Alec Guinness

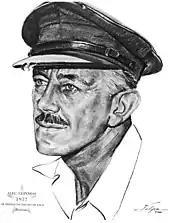
Drawing by Nicholas Volpe after Guinness won an Oscar in 1957 for his role in "The Bridge on the River Kwai"

Guinness made his speaking debut in film in the drama "Great Expectations" (1946). He was initially mainly associated with the Ealing comedies, and particularly for playing eight characters in "Kind Hearts and Coronets" (1949). His other films from this period included "Oliver Twist" (1948), "The Lavender Hill Mob", "The Man in the White Suit" (both 1951) and "The Ladykillers" (1955), with all four ranked among the Best British films. In 1950, he portrayed 19th-century British prime minister Benjamin Disraeli in "The Mudlark", which included delivering an uninterrupted seven-minute speech in Parliament. In 1952, director Ronald Neame cast Guinness in his first romantic lead role, opposite Petula Clark in "The Card". In 1951, a poll of British exhibitors identified Guinness as the top box office attraction in British films and fifth in international films, based on box office returns. Guinness was idolised by Peter Sellers—who himself became famous for inhabiting a variety of characters in a film—with Sellers's first major film role starring alongside his idol in "The Ladykillers".